Travis Waddell

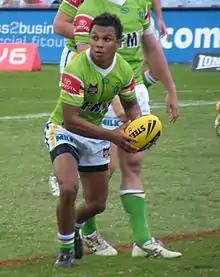
Waddell playing for the Raiders

After a year with the Souths Logan Magpies, Waddell signed a contract with the Canberra Raiders. He played for Canberra's NYC team in 2008 and 2009, scoring 15 tries in 39 games.